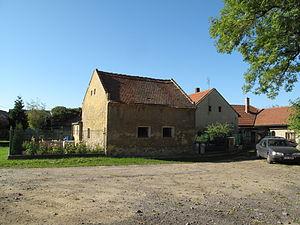
Úžice est une commune du district de Mělník, dans la région de Bohême-Centrale, en République tchèque. Sa population s'élevait à 915 habitants en 2020.